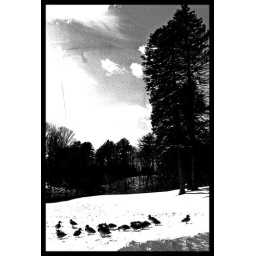
ducks in the sun in pine view cemetary